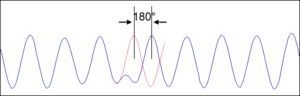
La modulation de phase ou MP ou PM est un mode de modulation consistant à transmettre une information par la modulation de la phase d'un signal porteur.